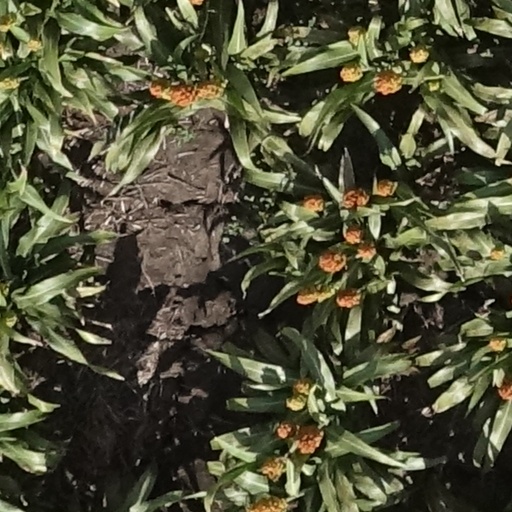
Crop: sorghum